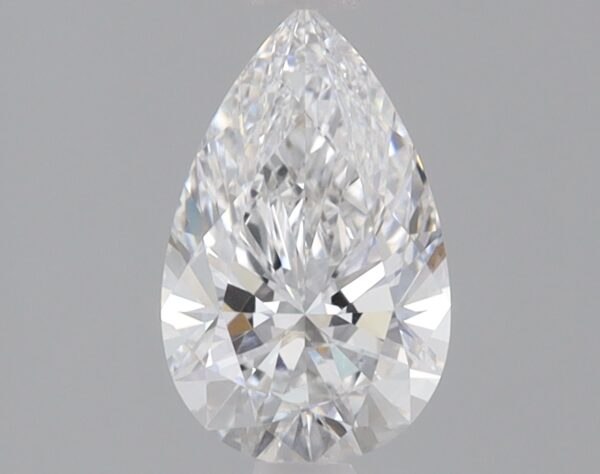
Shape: pear
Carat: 0.9
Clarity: VVS2
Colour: E
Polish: EX
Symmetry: EX
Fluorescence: NONE
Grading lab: IGI
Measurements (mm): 8.71 x 5.45 x 3.35